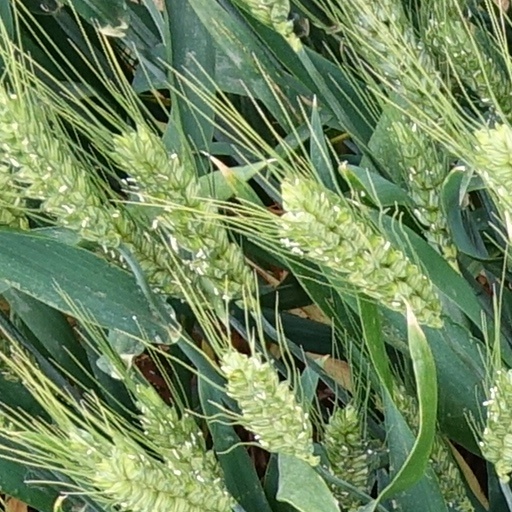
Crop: wheat